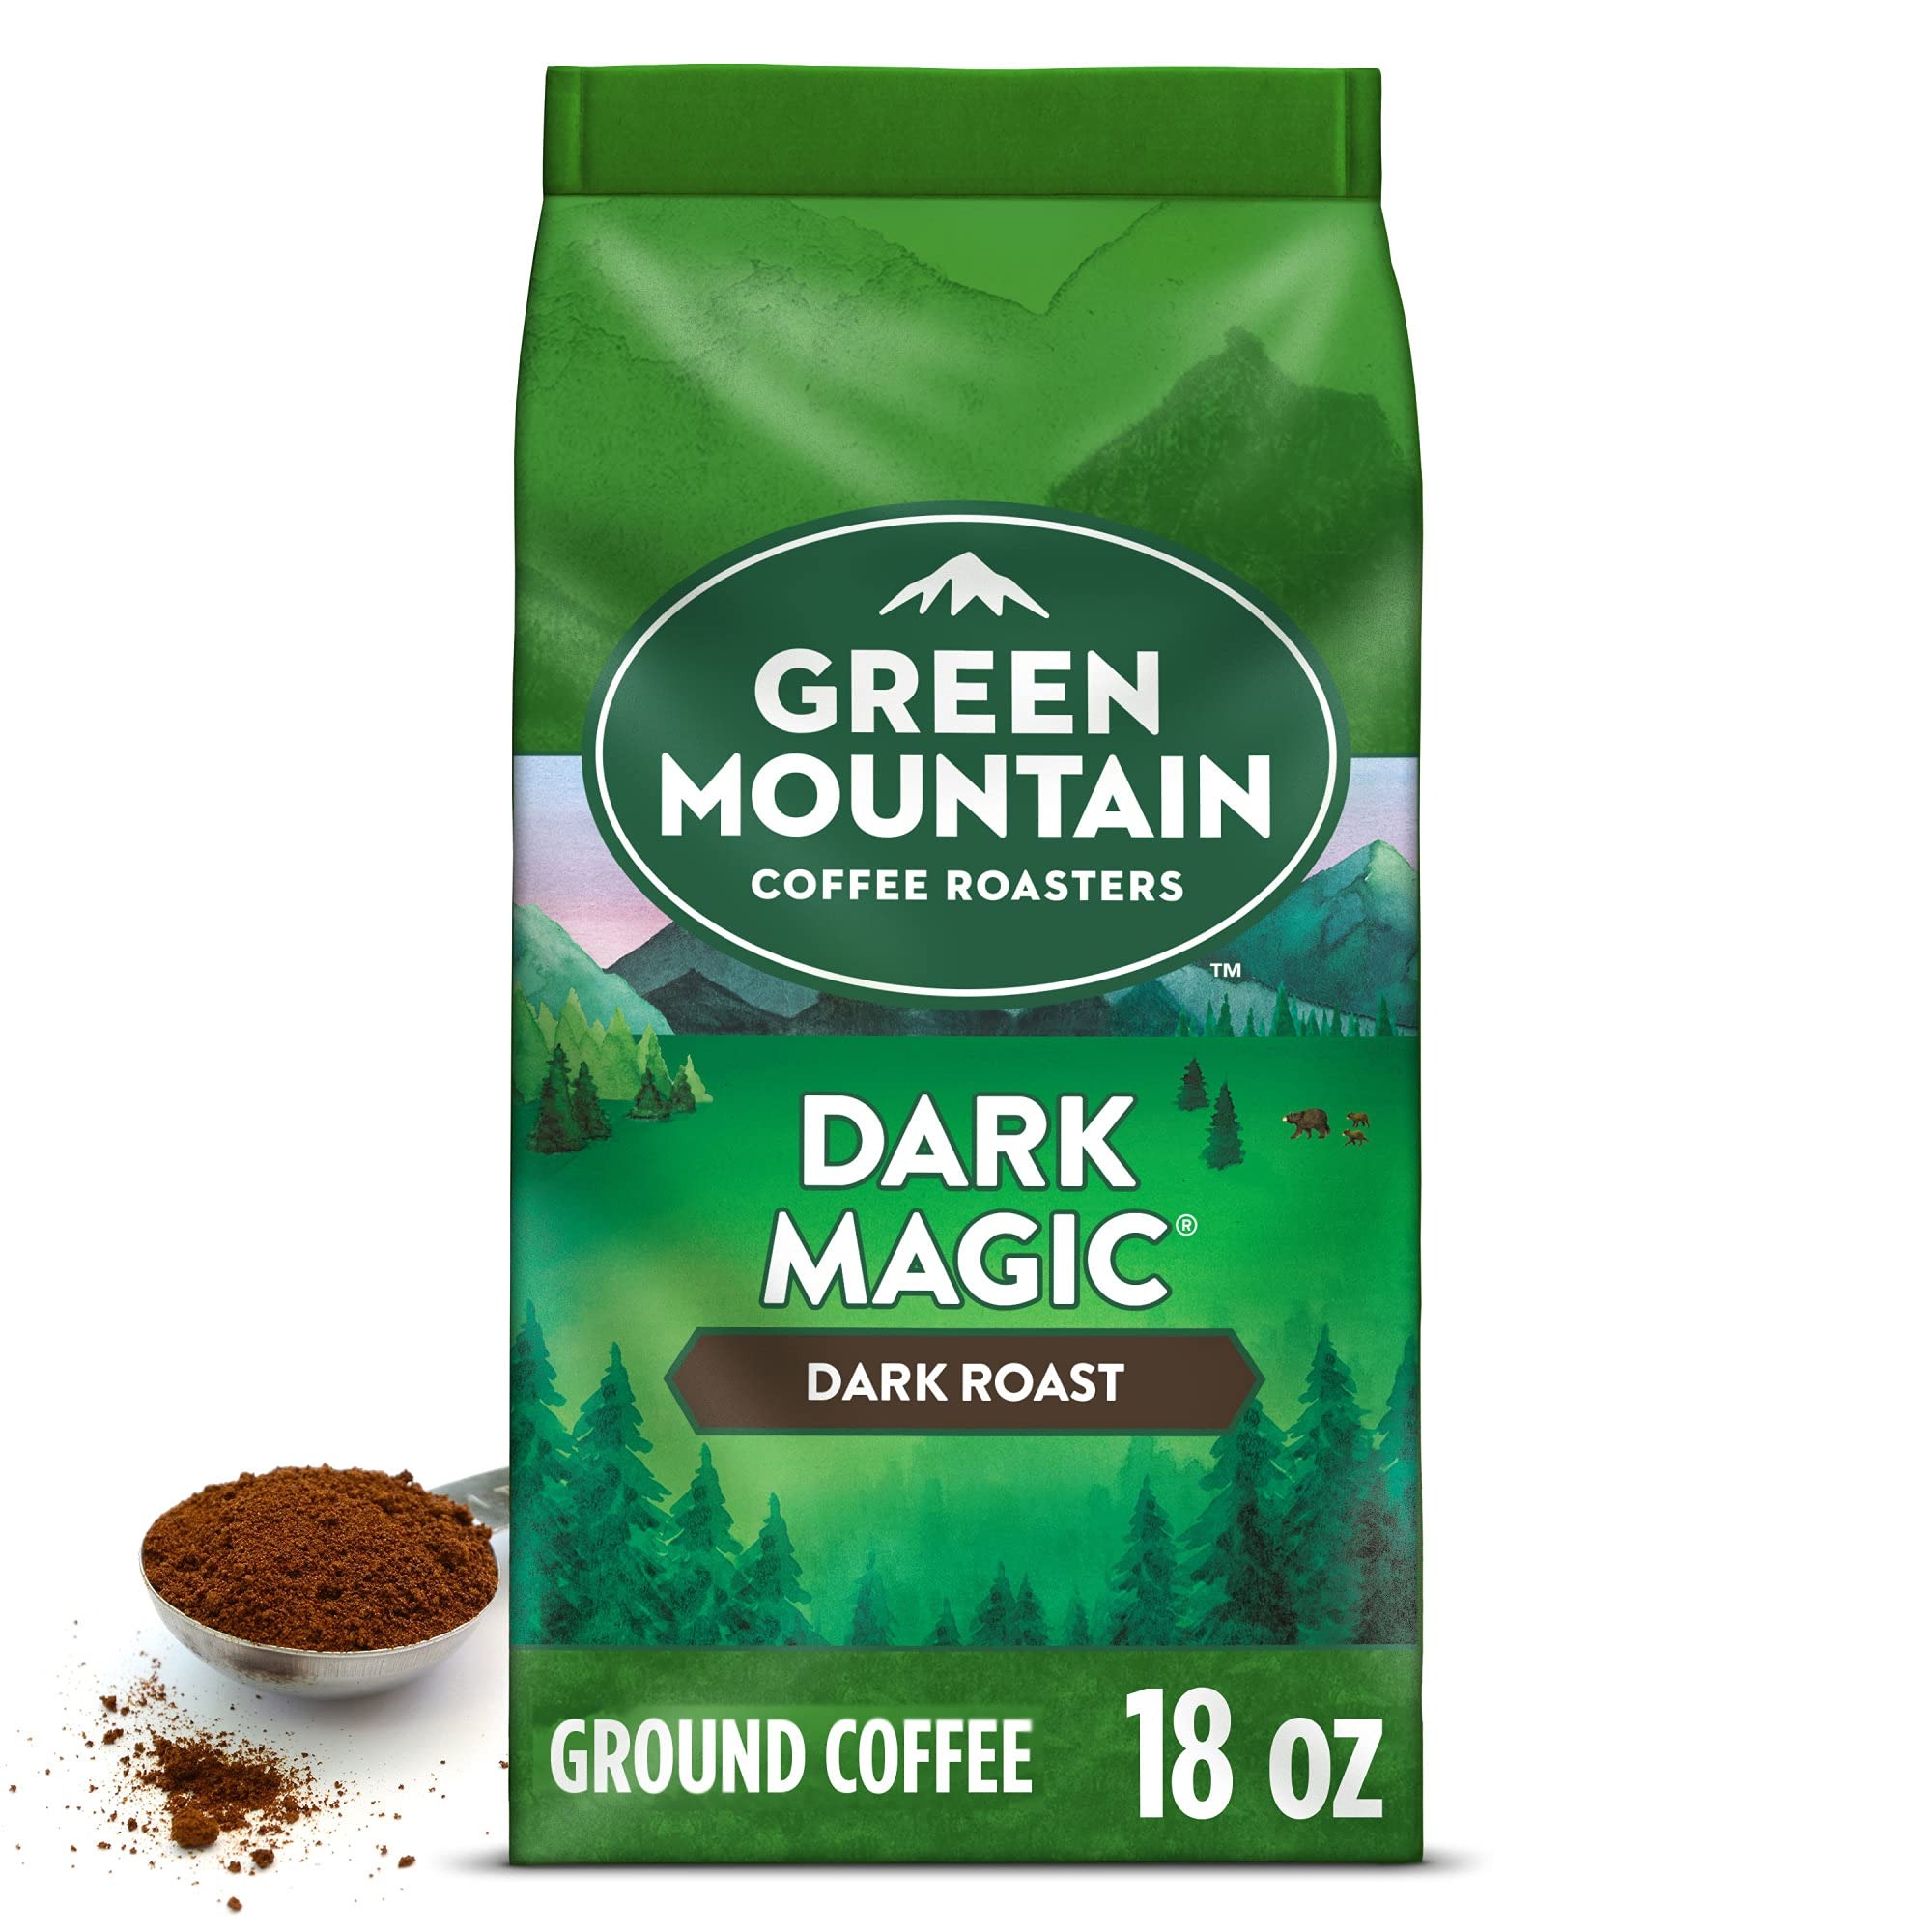
Item Name: Green Mountain Coffee Roasters Dark Magic, Ground Coffee, Bagged 18 oz
Bullet Point 1: Dark roast, caffeinated coffee
Bullet Point 2: 100% Arabica coffee
Bullet Point 3: Certified Orthodox Union Kosher (U)
Bullet Point 4: Bold, deep, and intense with dried fruit and chocolate notes
Value: 18.0
Unit: Ounce

Price: 21.53